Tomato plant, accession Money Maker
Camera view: tilt-top (135 deg); turntable rotation: 300 degrees
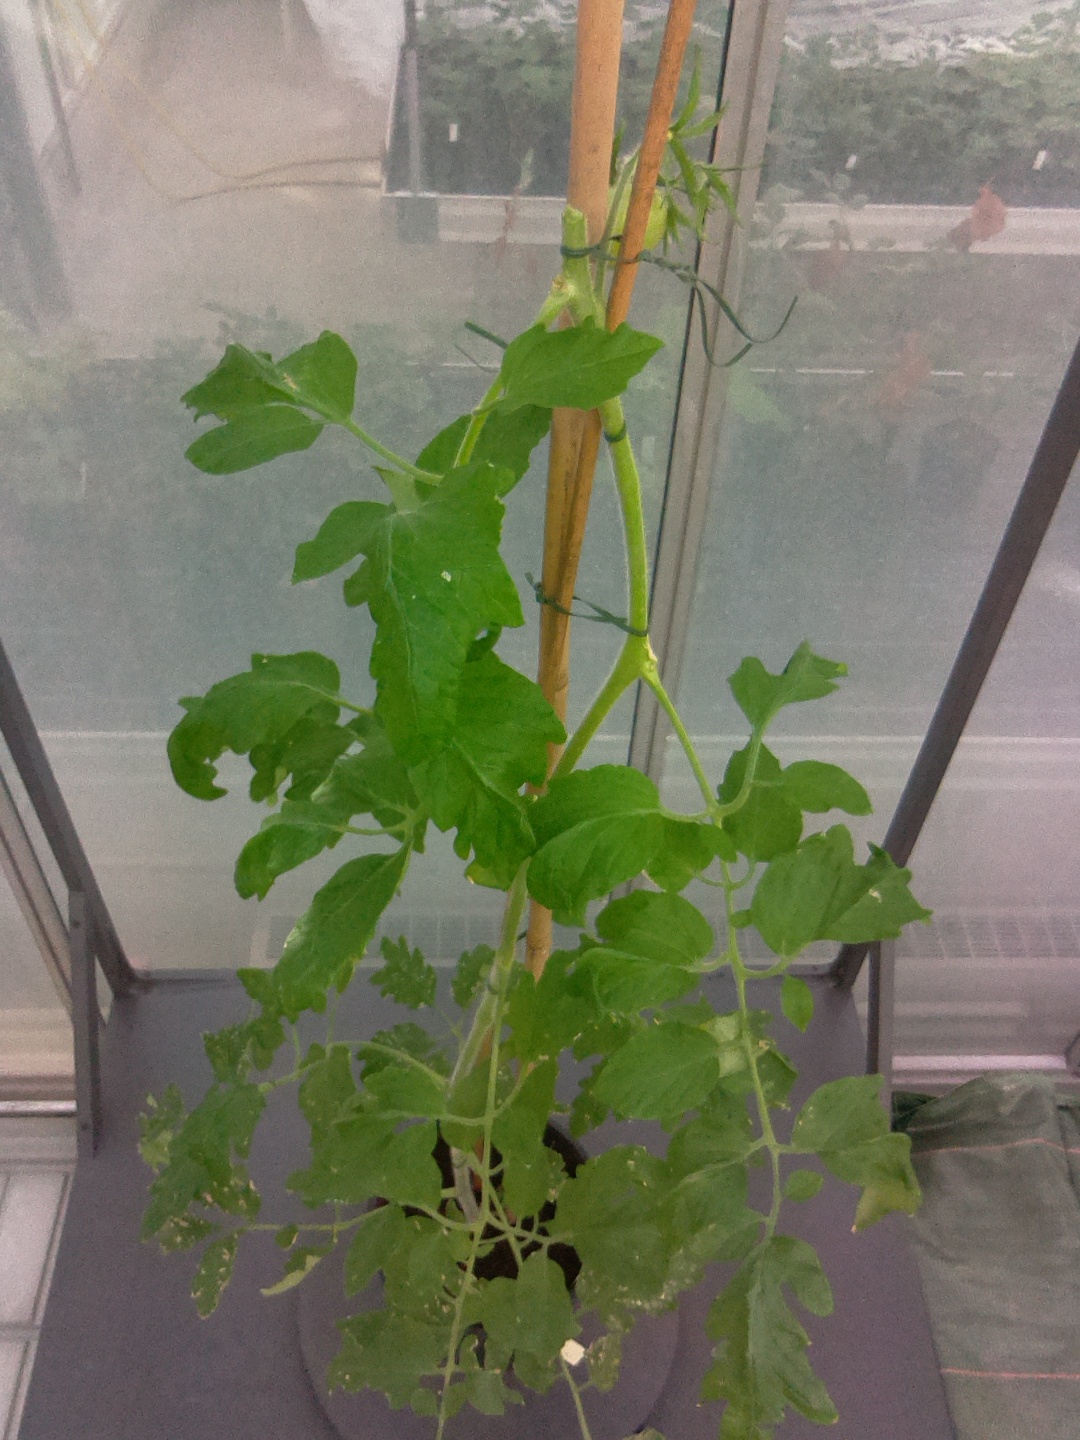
BBCH growth stage 73: 30%-40% of final fruit size